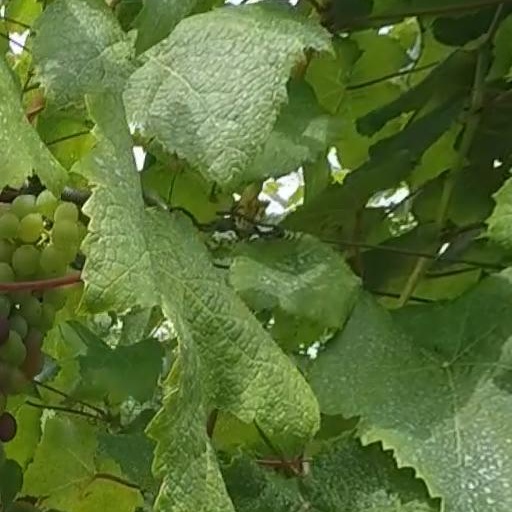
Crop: grape